Srigala Item

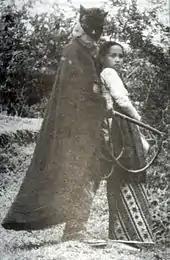
Mohamad Mochtar and Hadidjah in a promotional still

"Srigala Item" premiered in the first half of 1941, one of nine films released by JIF and its subsidiaries that year. It was advertised, sometimes under the Dutch name of "De Zwarte Wolf", as "sensational, full of action, and mysterious" and marketed for all ages. The film was released in Batavia (modern day Jakarta), the capital of the Indies, and by July 1941 it had reached Surabaya, in Eastern Java, and Singapore, then part of British Malaya.